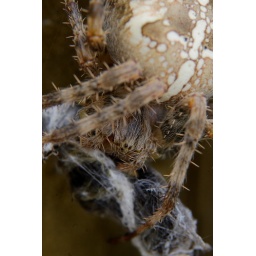
Spider on bike trail near my house